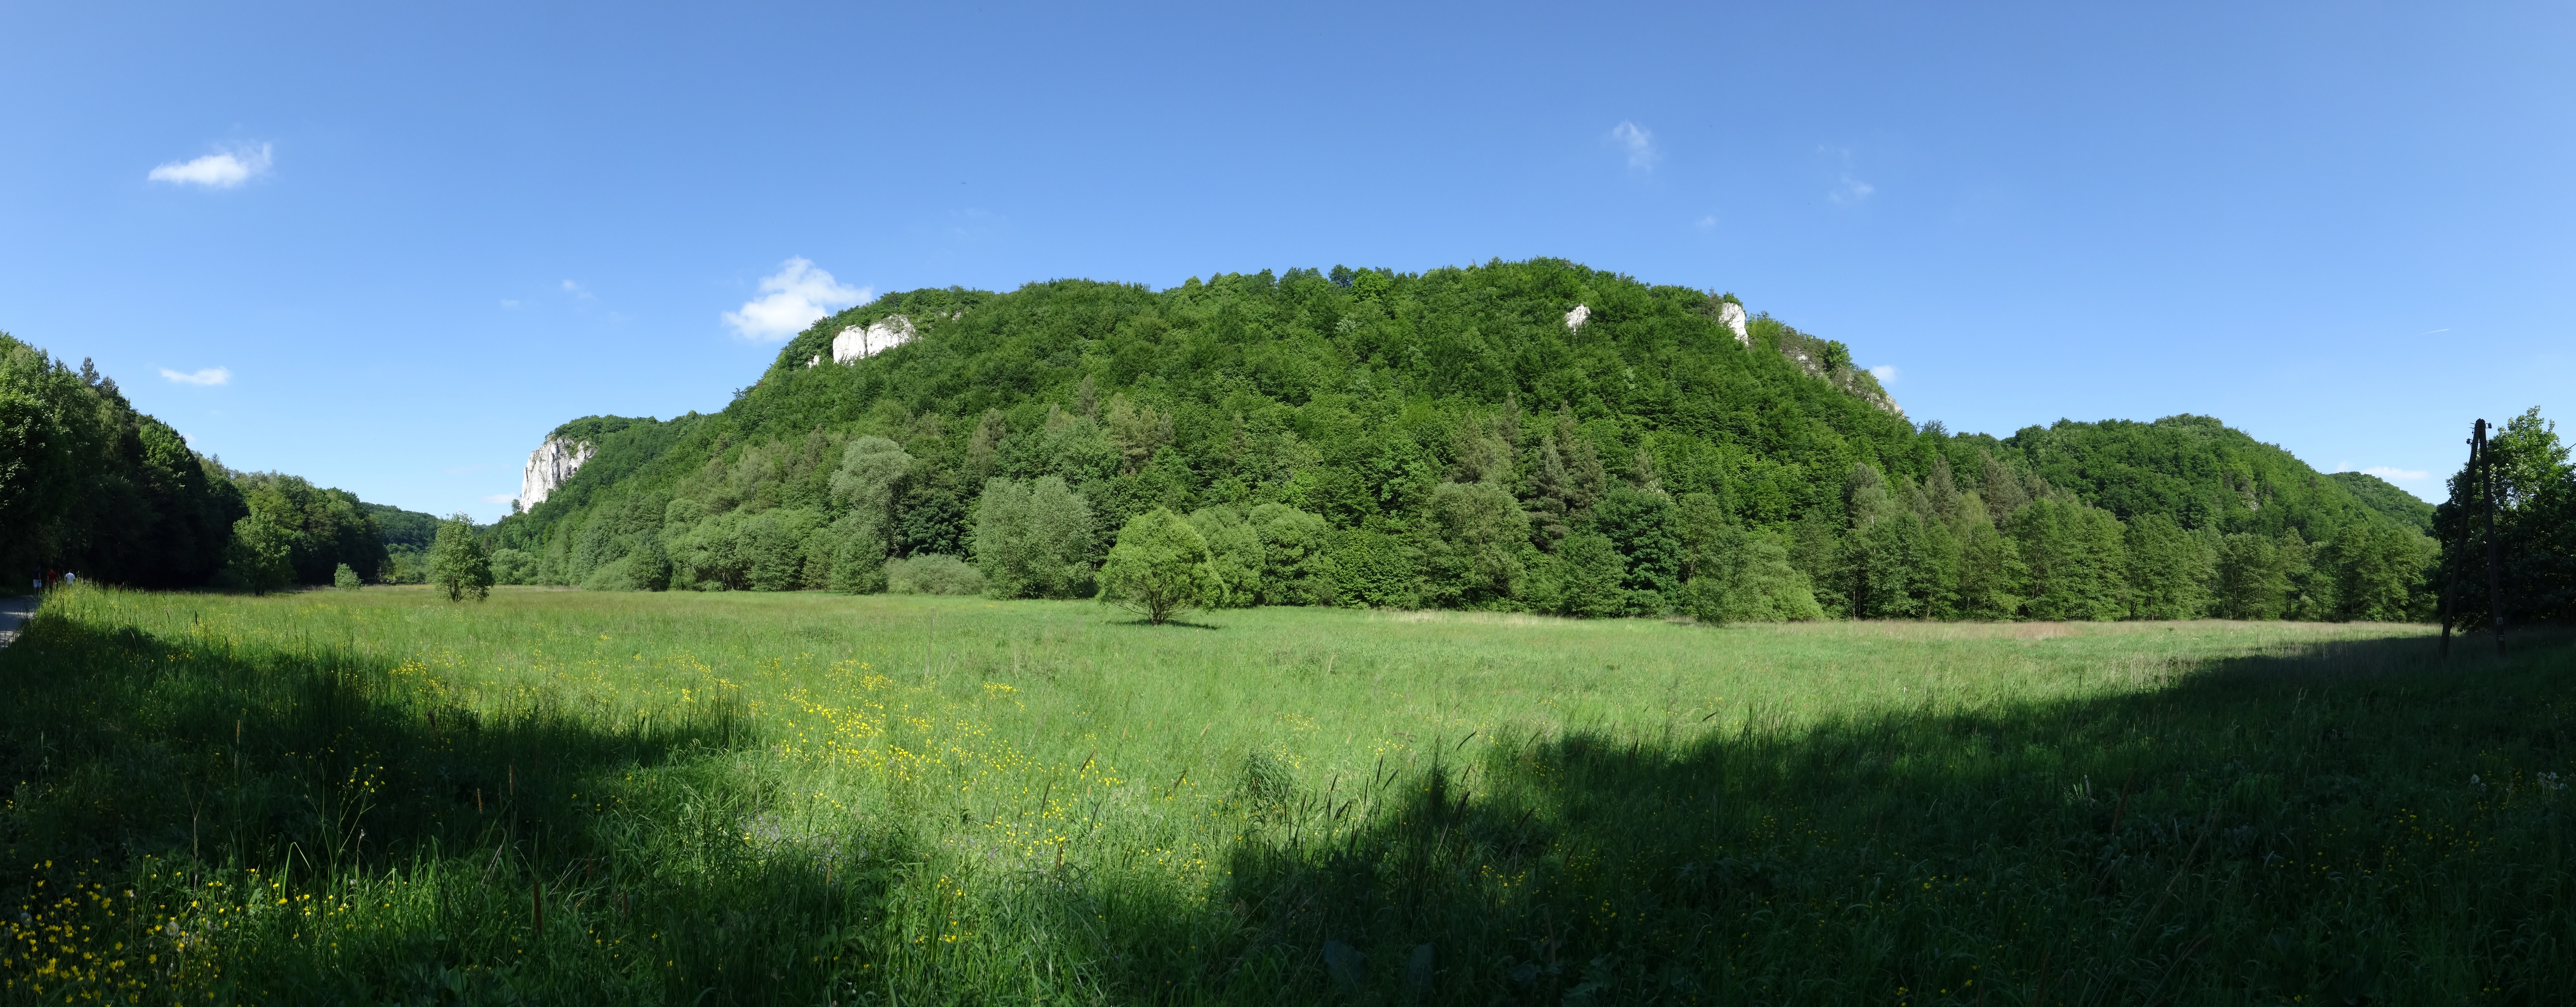
landscape, tree, nature, forest, grass, wilderness, mountain, field, meadow, hill, valley, mountain range, panorama, spring, green, pasture, ridge, plain, rocks, grassland, vegetation, poland, plateau, habitat, ecosystem, hiking trails, rural area, valleys near cracow, dolinka b dkowska, biome, natural environment, geographical feature, mountainous landforms